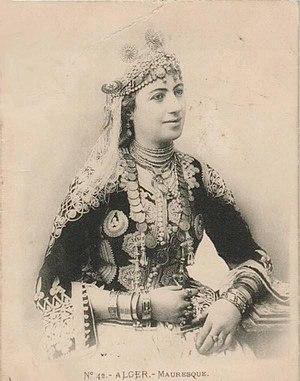
française portant un Karakou du XIXe siècle."
khit er rouh ou khit errouh en algérois ou encore Zerouf dans la région de Tlemcen, est un bijou traditionnel algérien.
La casbah d'Alger, communément appelée la Casbah, correspond à la vieille ville ou médina d'Alger, capitale de l'Algérie, dont elle forme un quartier historique inscrit au patrimoine mondial de l'humanité de l'Unesco depuis 1992. Administrativement, elle est située dans la commune de Casbah, au sein de la wilaya d'Alger.
Le karakou est un costume traditionnel algérien, plus précisément algérois, apparu au XIXᵉ siècle que certaines Algéroises continuent à porter dans leur vie quotidienne. Descendant de l'ancienne ghlila, il demeure un costume de cérémonie.